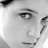
Emotion: sad